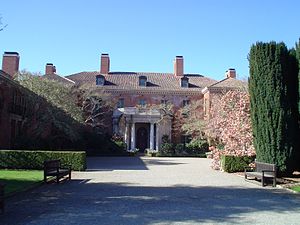
Dollars (tv-serie)
Dollars er en amerikansk tv-serie fra 1980'erne. Serien er en sæbeopera om den stenrige Carrington-familie fra Denver i Colorado med John Forsythe, Linda Evans og Joan Collins i nogle af de centrale roller som familieoverhovedet Blake Carrington, hans unge kone Krystle og hans tidligere kone Alexis. Serien blev skabt af Richard og Esther Shapiro og produceret af Aaron Spelling, og den var ABC's svar på CBS's gigantiske seriehit Dallas.